Genocide of Serbs in the Independent State of Croatia

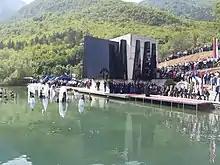
Memorial museum for victims of massacre in Stari Brod, Rogatica

In the 1980s, calculations of World War II victims in Yugoslavia were made by the Serb statistician Bogoljub Kočović and the Croat demographer Vladimir Žerjavić. Tomasevich described their studies as being objective and reliable. Kočović estimated that 370,000 Serbs, both combatants and civilians, died in the NDH during the war. With a possible error of around 10%, he noted that Serb losses cannot be higher than 410,000. He did not estimate the number of Serbs who were killed by the Ustaše, saying that in most cases, the task of categorizing the victims would be impossible. Žerjavić estimated that the total number of Serb deaths in the NDH was 322,000, of which 125,000 died as combatants, while 197,000 were civilians. Žerjavić estimated that a total of 78,000 civilians were killed in Ustaše prisons, pits and camps, including Jasenovac, 45,000 civilians were killed by the Germans, 15,000 civilians were killed by the Italians, 34,000 civilians were killed in battles between the warring parties, and 25,000 civilians died of typhoid. The number of victims who perished in the Jasenovac concentration camp remains a matter of debate, but current estimates put the total number at around 100,000, about half of whom were Serbs.